Barricade (1939 film)

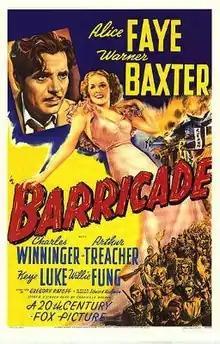
Theatrical release poster

Barricade is a 1939 adventure film directed by Gregory Ratoff and starring Alice Faye, Warner Baxter, Charles Winninger, Arthur Treacher, and Keye Luke.